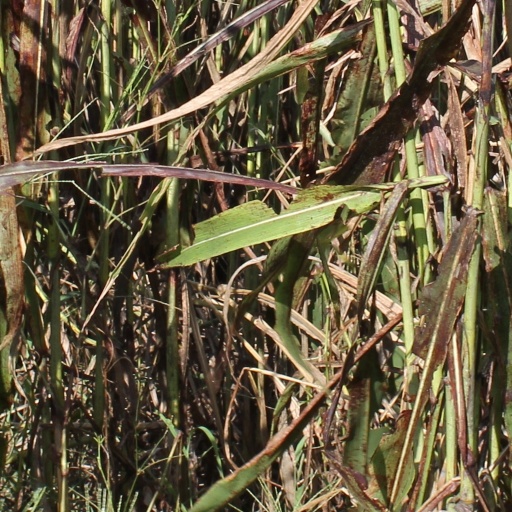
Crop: sorghum